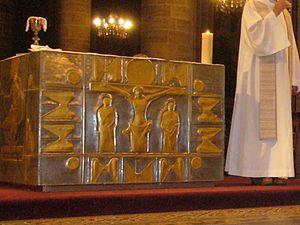
Philippe Kaeppelin, né le 22 octobre 1918 au Puy-en-Velay, et décédé le 7 juillet 2011, est un artiste plasticien français, sculpteur, peintre, d'art liturgique et d'art profane.